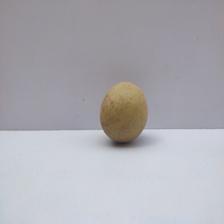
Size: Medium